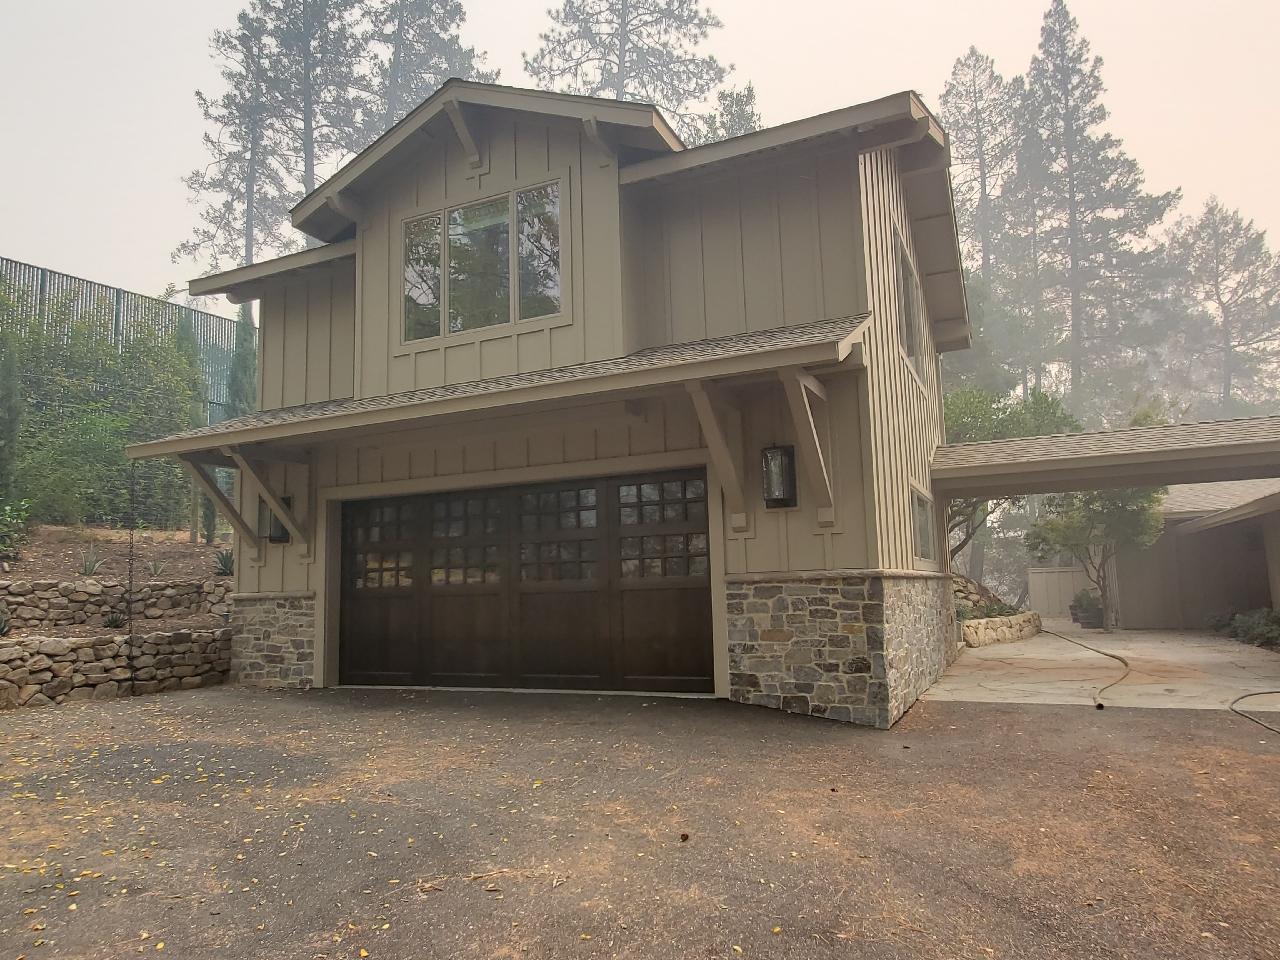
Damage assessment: no_damage